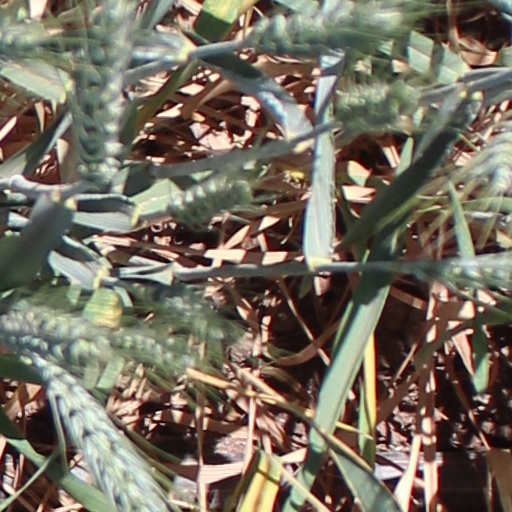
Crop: wheat